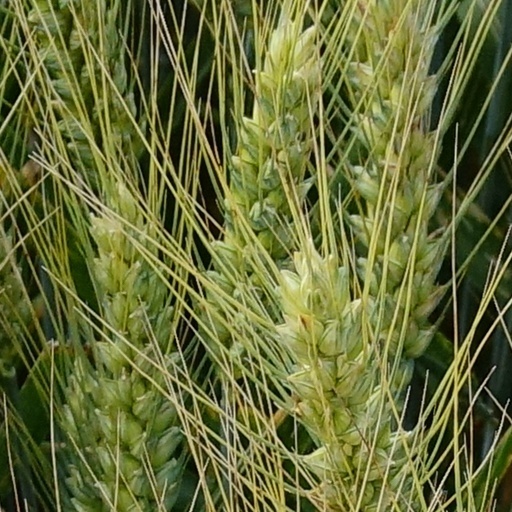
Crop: wheat